List of U.S. state crustaceans

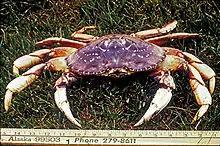
The Dungeness crab, "Metacarcinus magister", is the state crustacean of Oregon.

The Dungeness crab, "Metacarcinus magister" (formerly "Cancer magister"), is a species of crab that inhabits eelgrass beds and water bottoms on the west coast of North America. Its common name comes from the port of Dungeness, Washington. In 2009, based on lobbying from schoolchildren at Sunset Primary School in West Linn, Oregon, and citing its importance to the Oregon economy, the Oregon State Legislature designated the Dungeness crab as the state crustacean of Oregon.